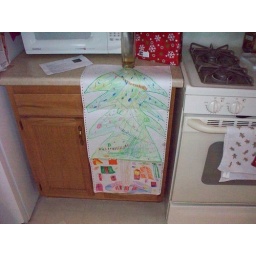
The tree is in place at Ella's house